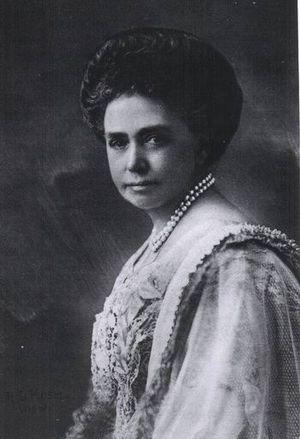
La Toscane, dirigée d'abord par des margraves et des marquis aux IXᵉ et Xᵉ siècles, devint un ensemble de cités-États à statut républicain-oligarchique. Au XVᵉ siècle, elle est progressivement réunifiée dans une seule entité politique et passe entre les mains de la famille des Médicis, l'une des plus puissantes durant la Renaissance. Cette famille a gouverné la Toscane du XVᵉ siècle au XVIIIᵉ siècle avant d'être supplantée par la Maison de Lorraine puis de Habsbourg-Lorraine.
Alice de Bourbon-Parme, princesse de Parme portant, par son mariage, le titre de courtoisie de « grande-duchesse de Toscane », est née le 27 décembre 1849 à Parme, dans le duché de Parme et de Plaisance, et est morte le 16 janvier 1935, à Schwertberg, en Autriche.